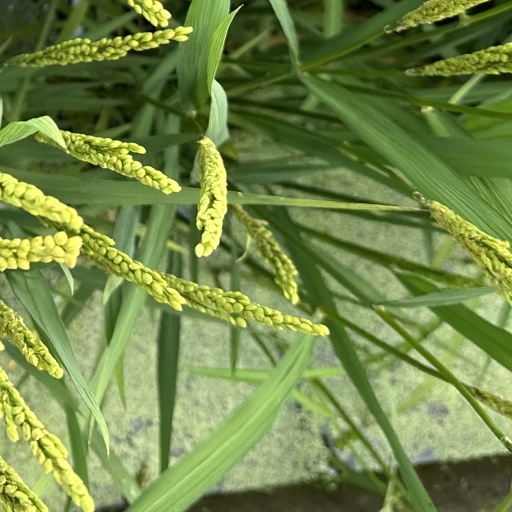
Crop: rice